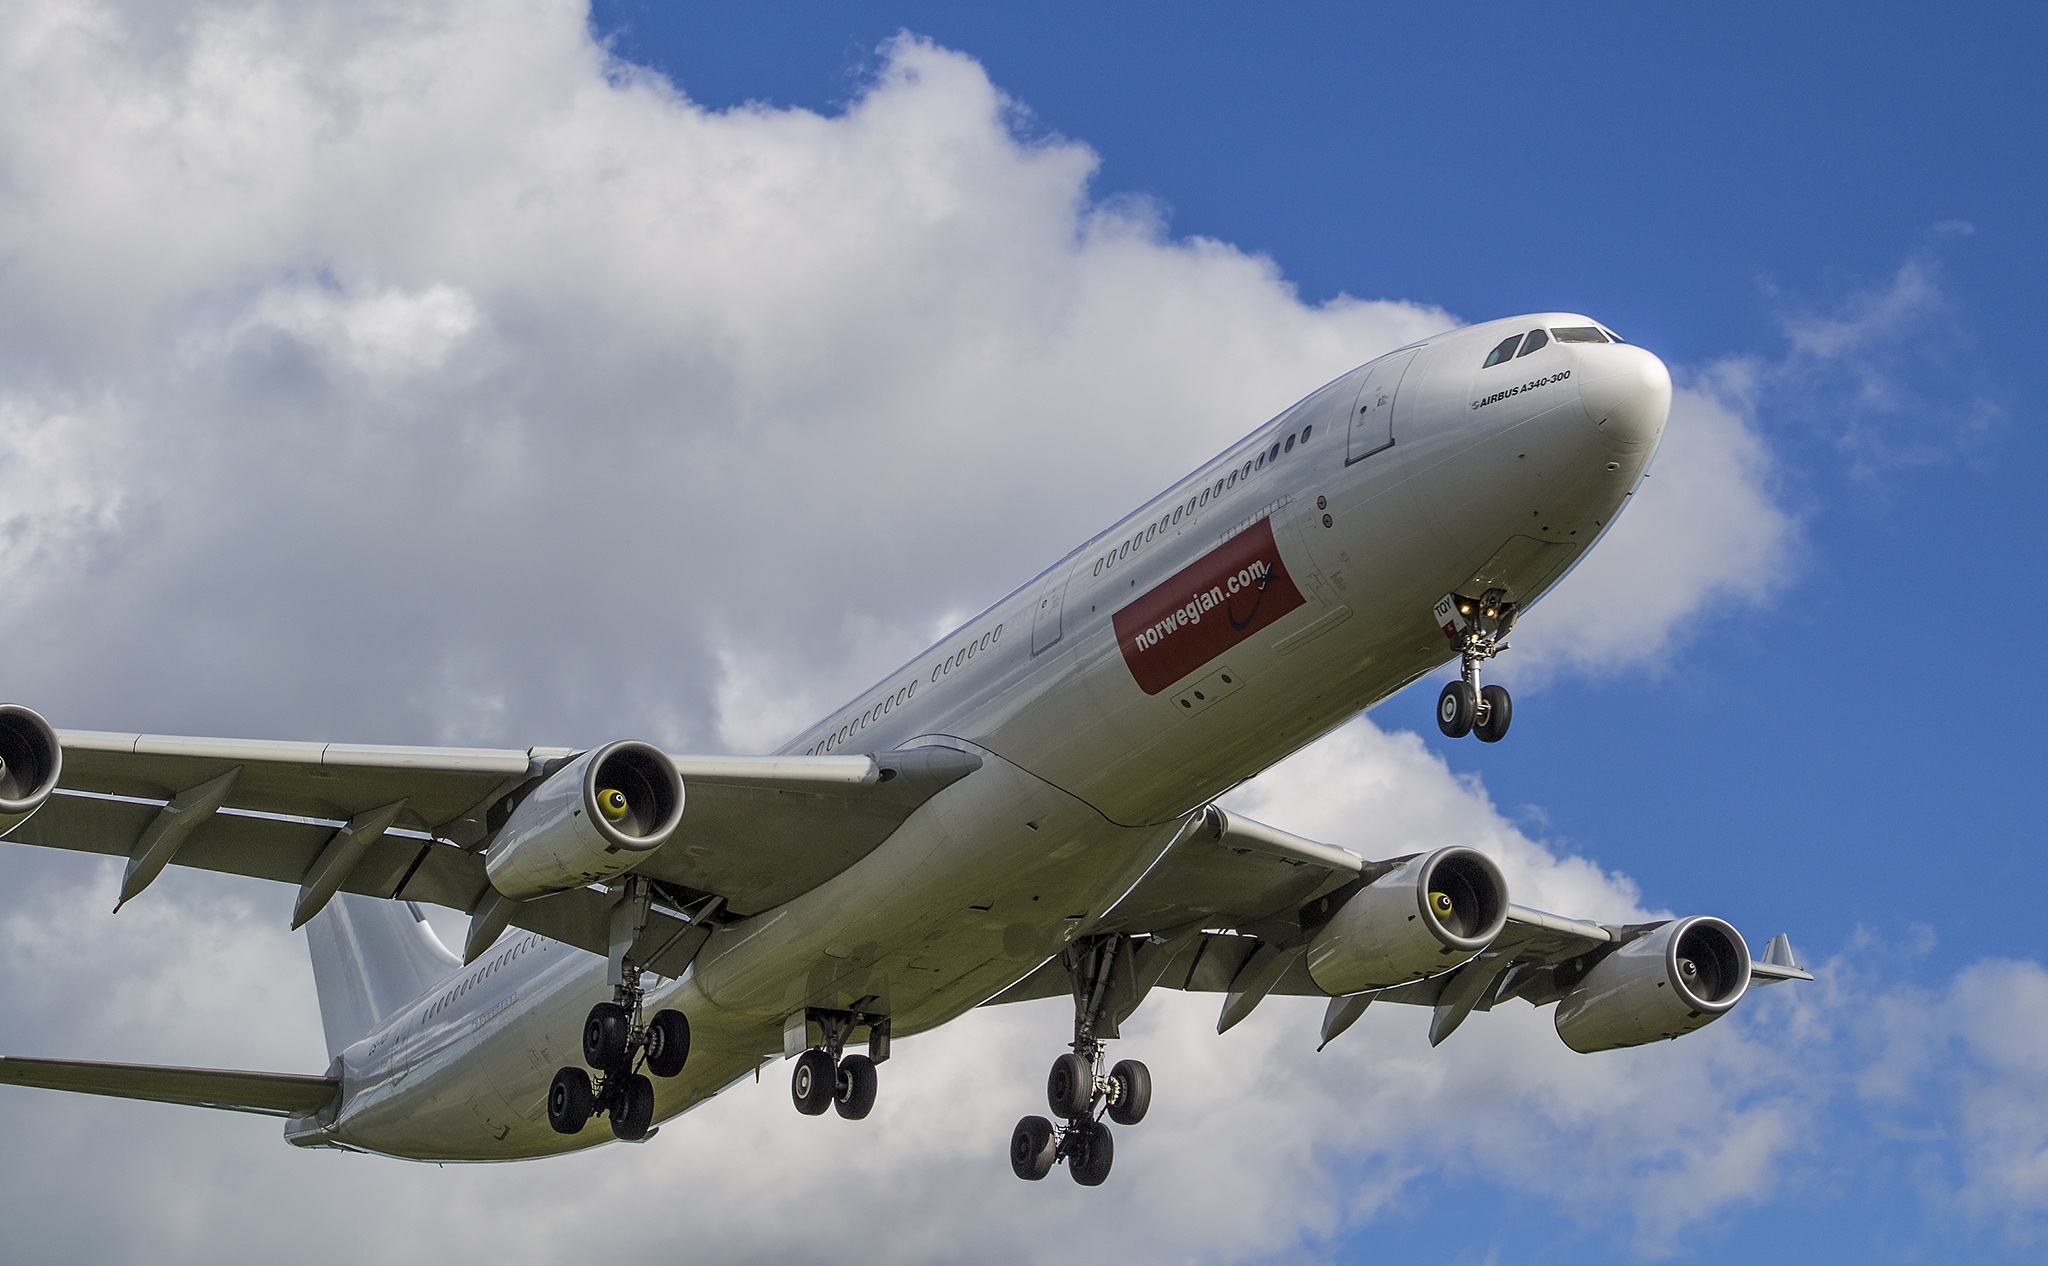
cloud, airplane, aircraft, vehicle, airline, aviation, flight, airliner, airbus, himmel, norwegian, takeoff, air force, jet aircraft, airbus a330, boeing 777, boeing 767, airbus a380, air travel, atmosphere of earth, wide body aircraft, narrow body aircraft, aerospace engineering, airbus a320 family, airbus 340